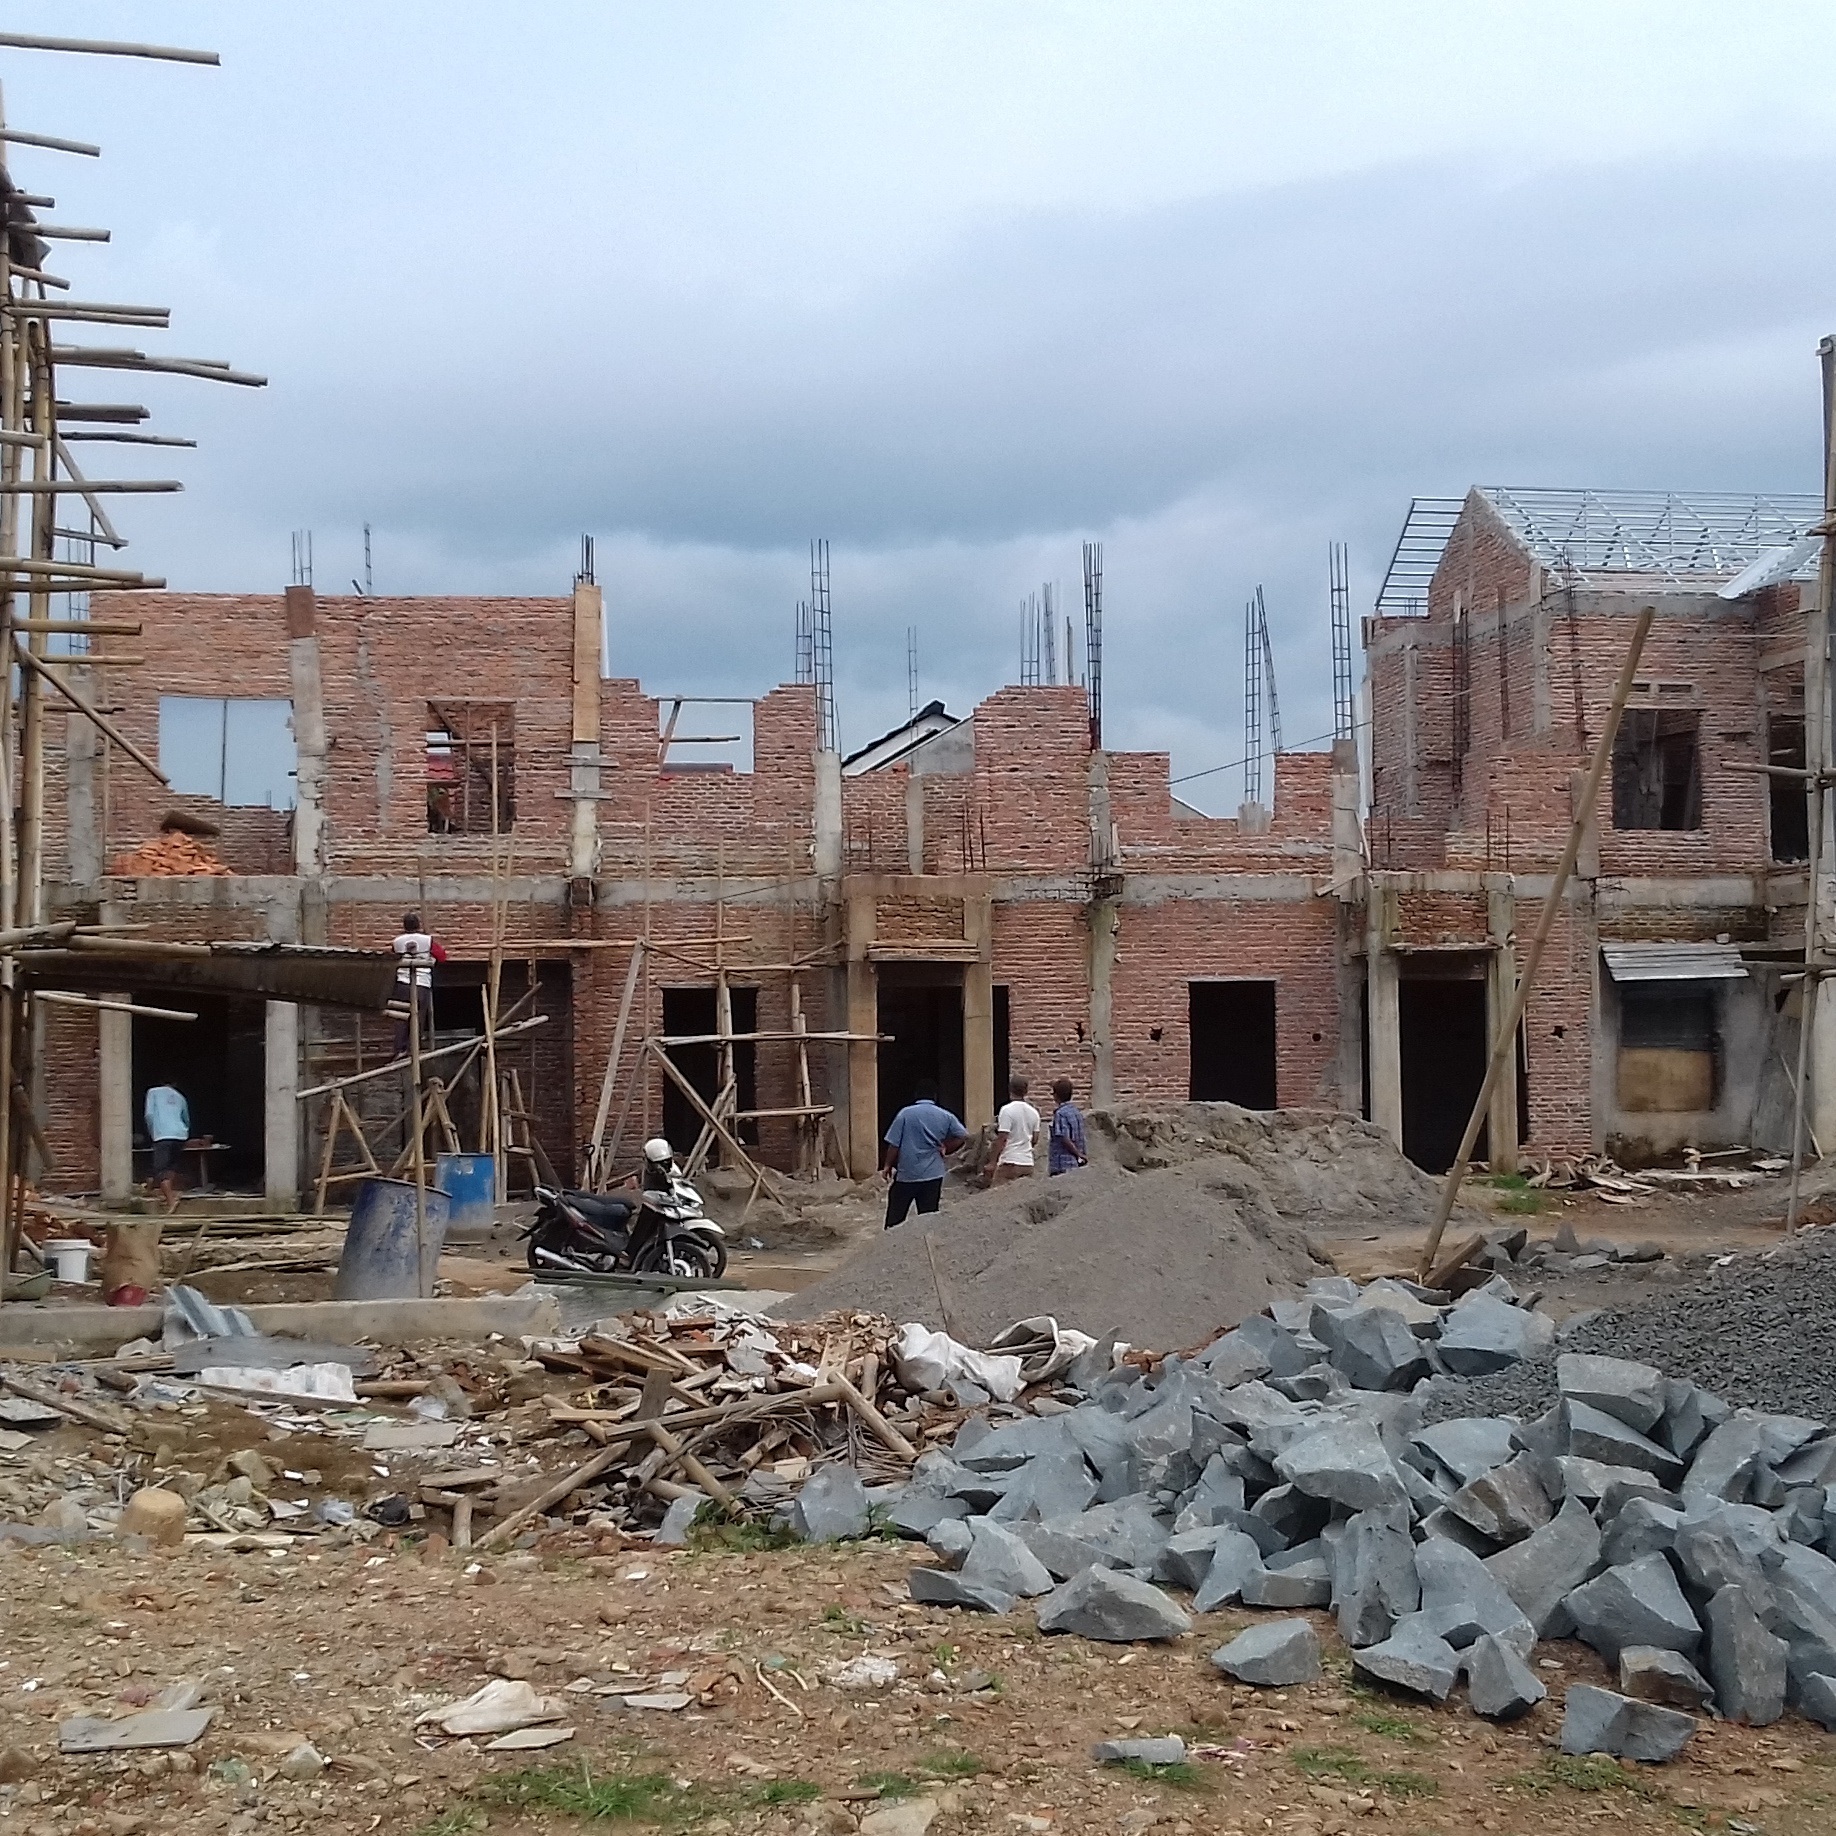
construction, ruins, demolition, urban area, human settlement